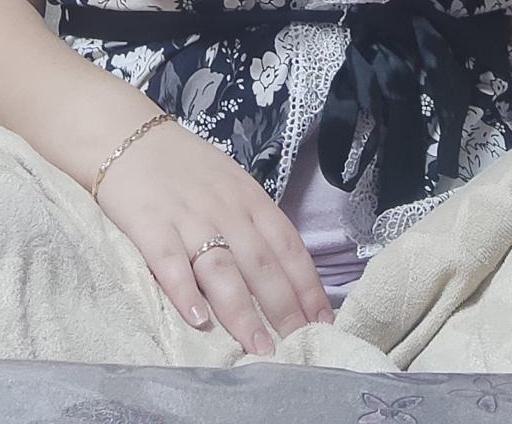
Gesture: no_gesture